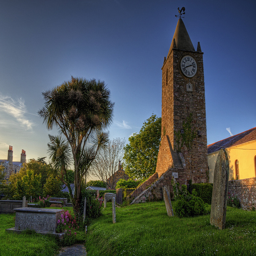
The large, stone clock tower is on the side of a building.
A grassy area with a clock tower and trees.
A clock tower with a weather vane stands tall in a graveyard in a tropical looking scene.
an image of a building with a clock attached in the grass
A brick clock tower is in a garden setting.